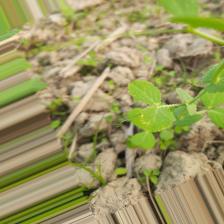
Label: Normal